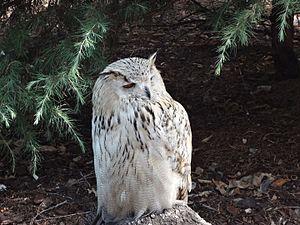
Faunia est un parc zoologique espagnol situé dans le district de Vicálvaro de la capitale, Madrid. Inauguré en 2001, sous le nom de Parc Biologique de Madrid, il est rebaptisé en 2002. Il est la propriété de la multinationale espagnole Parques Reunidos, dont le principal actionnaire est le fonds d'investissement britannique Arle Capital Partners. L'auteur du projet est Ricardo Novaro Bocco.